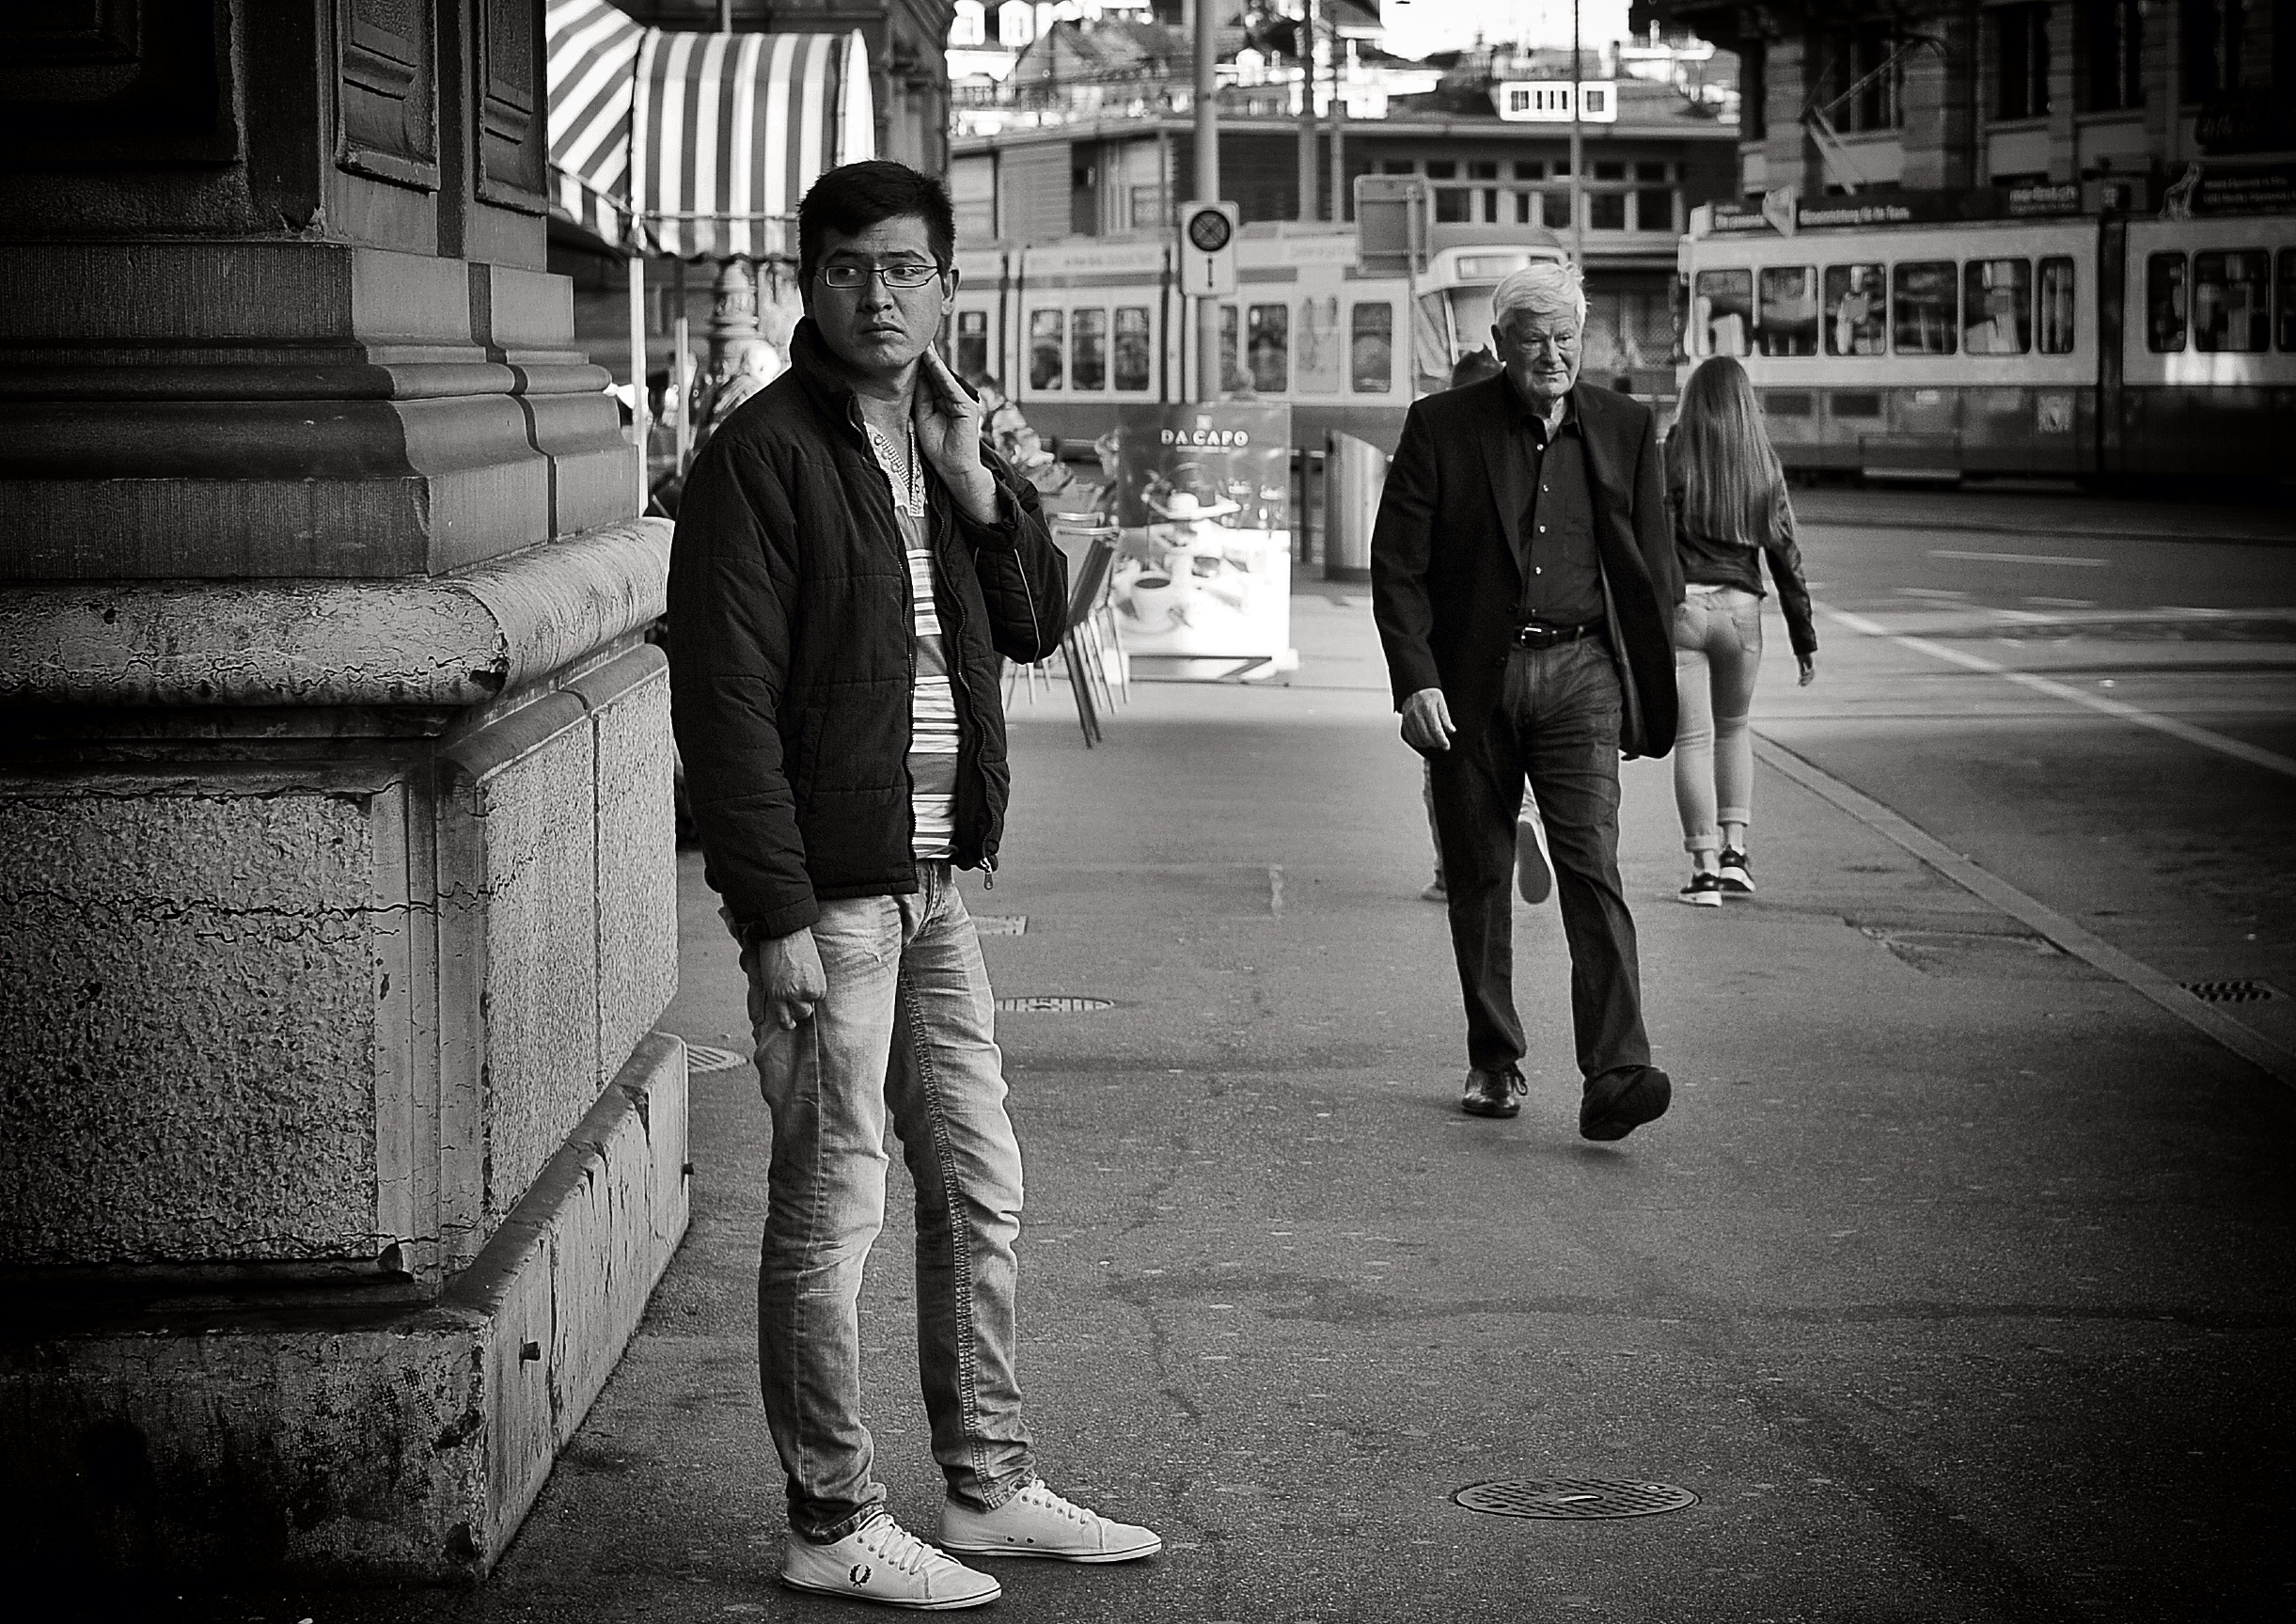
pedestrian, black and white, people, sun, road, white, street, photography, city, urban, nikon, black, monochrome, streetphotography, bw, candid, digital camera, infrastructure, swiss, photograph, snapshot, streetart, schweiz, switzerland, strasse, zurich, streetphoto, snapseed, faces, schwarzundweiss, stphotographia, observer, streetscene, strassenszene, strassenfotografie, strasenfotografie, streetlife, mainstation, streetportrait, streetpix, thomas8047, onthestreets, streetphotographer, 175528, hb, streetfashion, streetfotografie, zurichstreet, fascinationstreet, streetphotographie, nikond300s, z ri, z rilinie, z richzurich, streetartz ri, monochrome photography, film noir